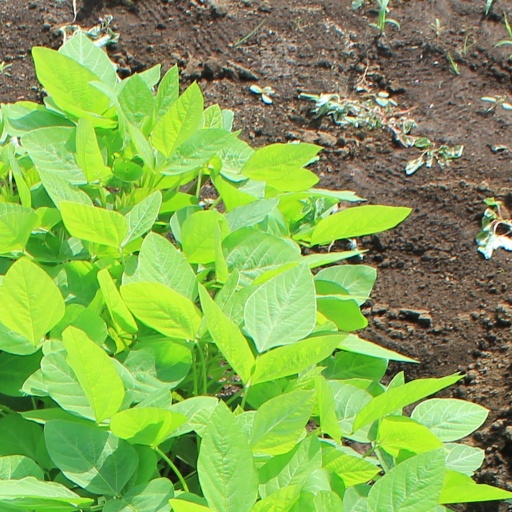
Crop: soybean